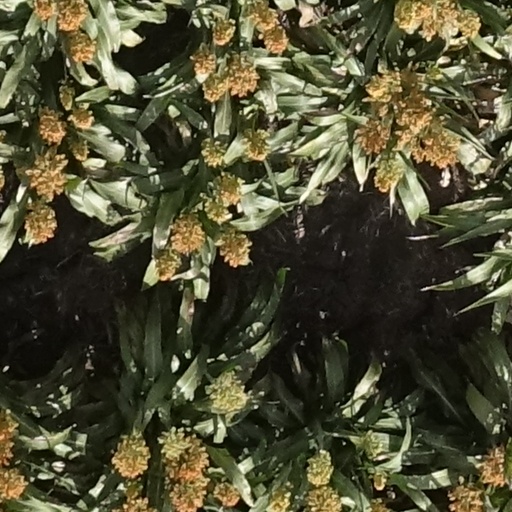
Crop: sorghum